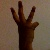
The image shows a hand gesture representing the number 6 in Indian Sign Language.